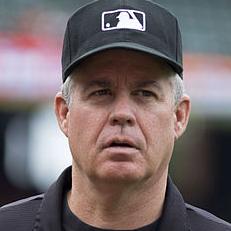
Age: 55